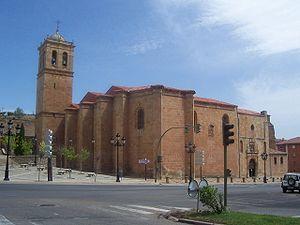
La cathédrale Saint-Pierre est le principal édifice religieux de la ville de Soria, dans la communauté autonome de Castille-et-León en Espagne. Elle partage le siège du diocèse d'Osma-Soria avec la cathédrale d'El Burgo de Osma depuis 1959.